Tikka Sankarayya

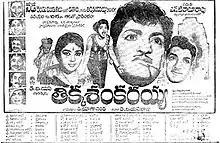
Theatrical release poster

Tikka Sankarayya is a 1968 Indian Telugu-language comedy film directed by D. Yoganand and produced by D. V. S. Raju. It stars N. T. Rama Rao, Krishna Kumari and Jayalalithaa, with music composed by T. V. Raju.